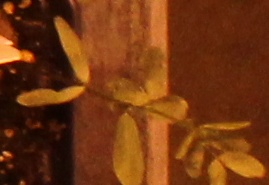
Label: Lentil